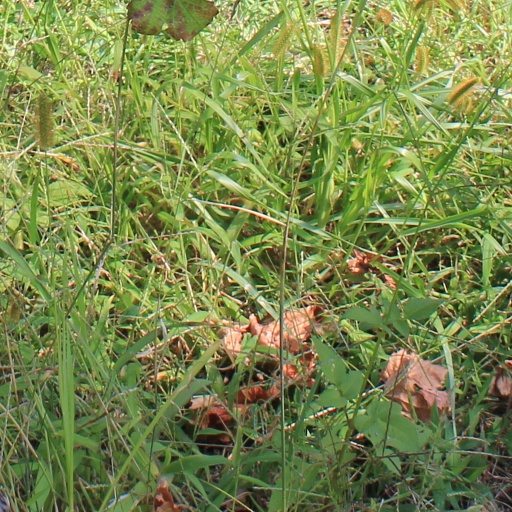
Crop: grape